Forties pipeline system

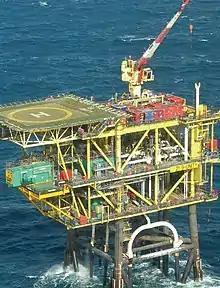
The riser platform "Forties Unity"

FPS consists of a pipeline originating at APA Corporation's Forties Charlie platform. The pipeline carries crude oil , routing through the Forties Unity riser platform, to the terminal at Cruden Bay. From there unstabilised crude is co-mingled with natural gas condensate from the St Fergus terminal and pumped to the processing facility at Kinneil, Grangemouth. The onshore pipeline has three intermediate pumping stations at Netherley, Brechin and Balbeggie.